IceCube Neutrino Observatory

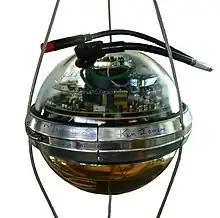
"Taklampa," one of the Digital Optical Modules of IceCube's hole #85

The IceCube Neutrino Observatory is composed of several sub-detectors in addition to the main in-ice array.